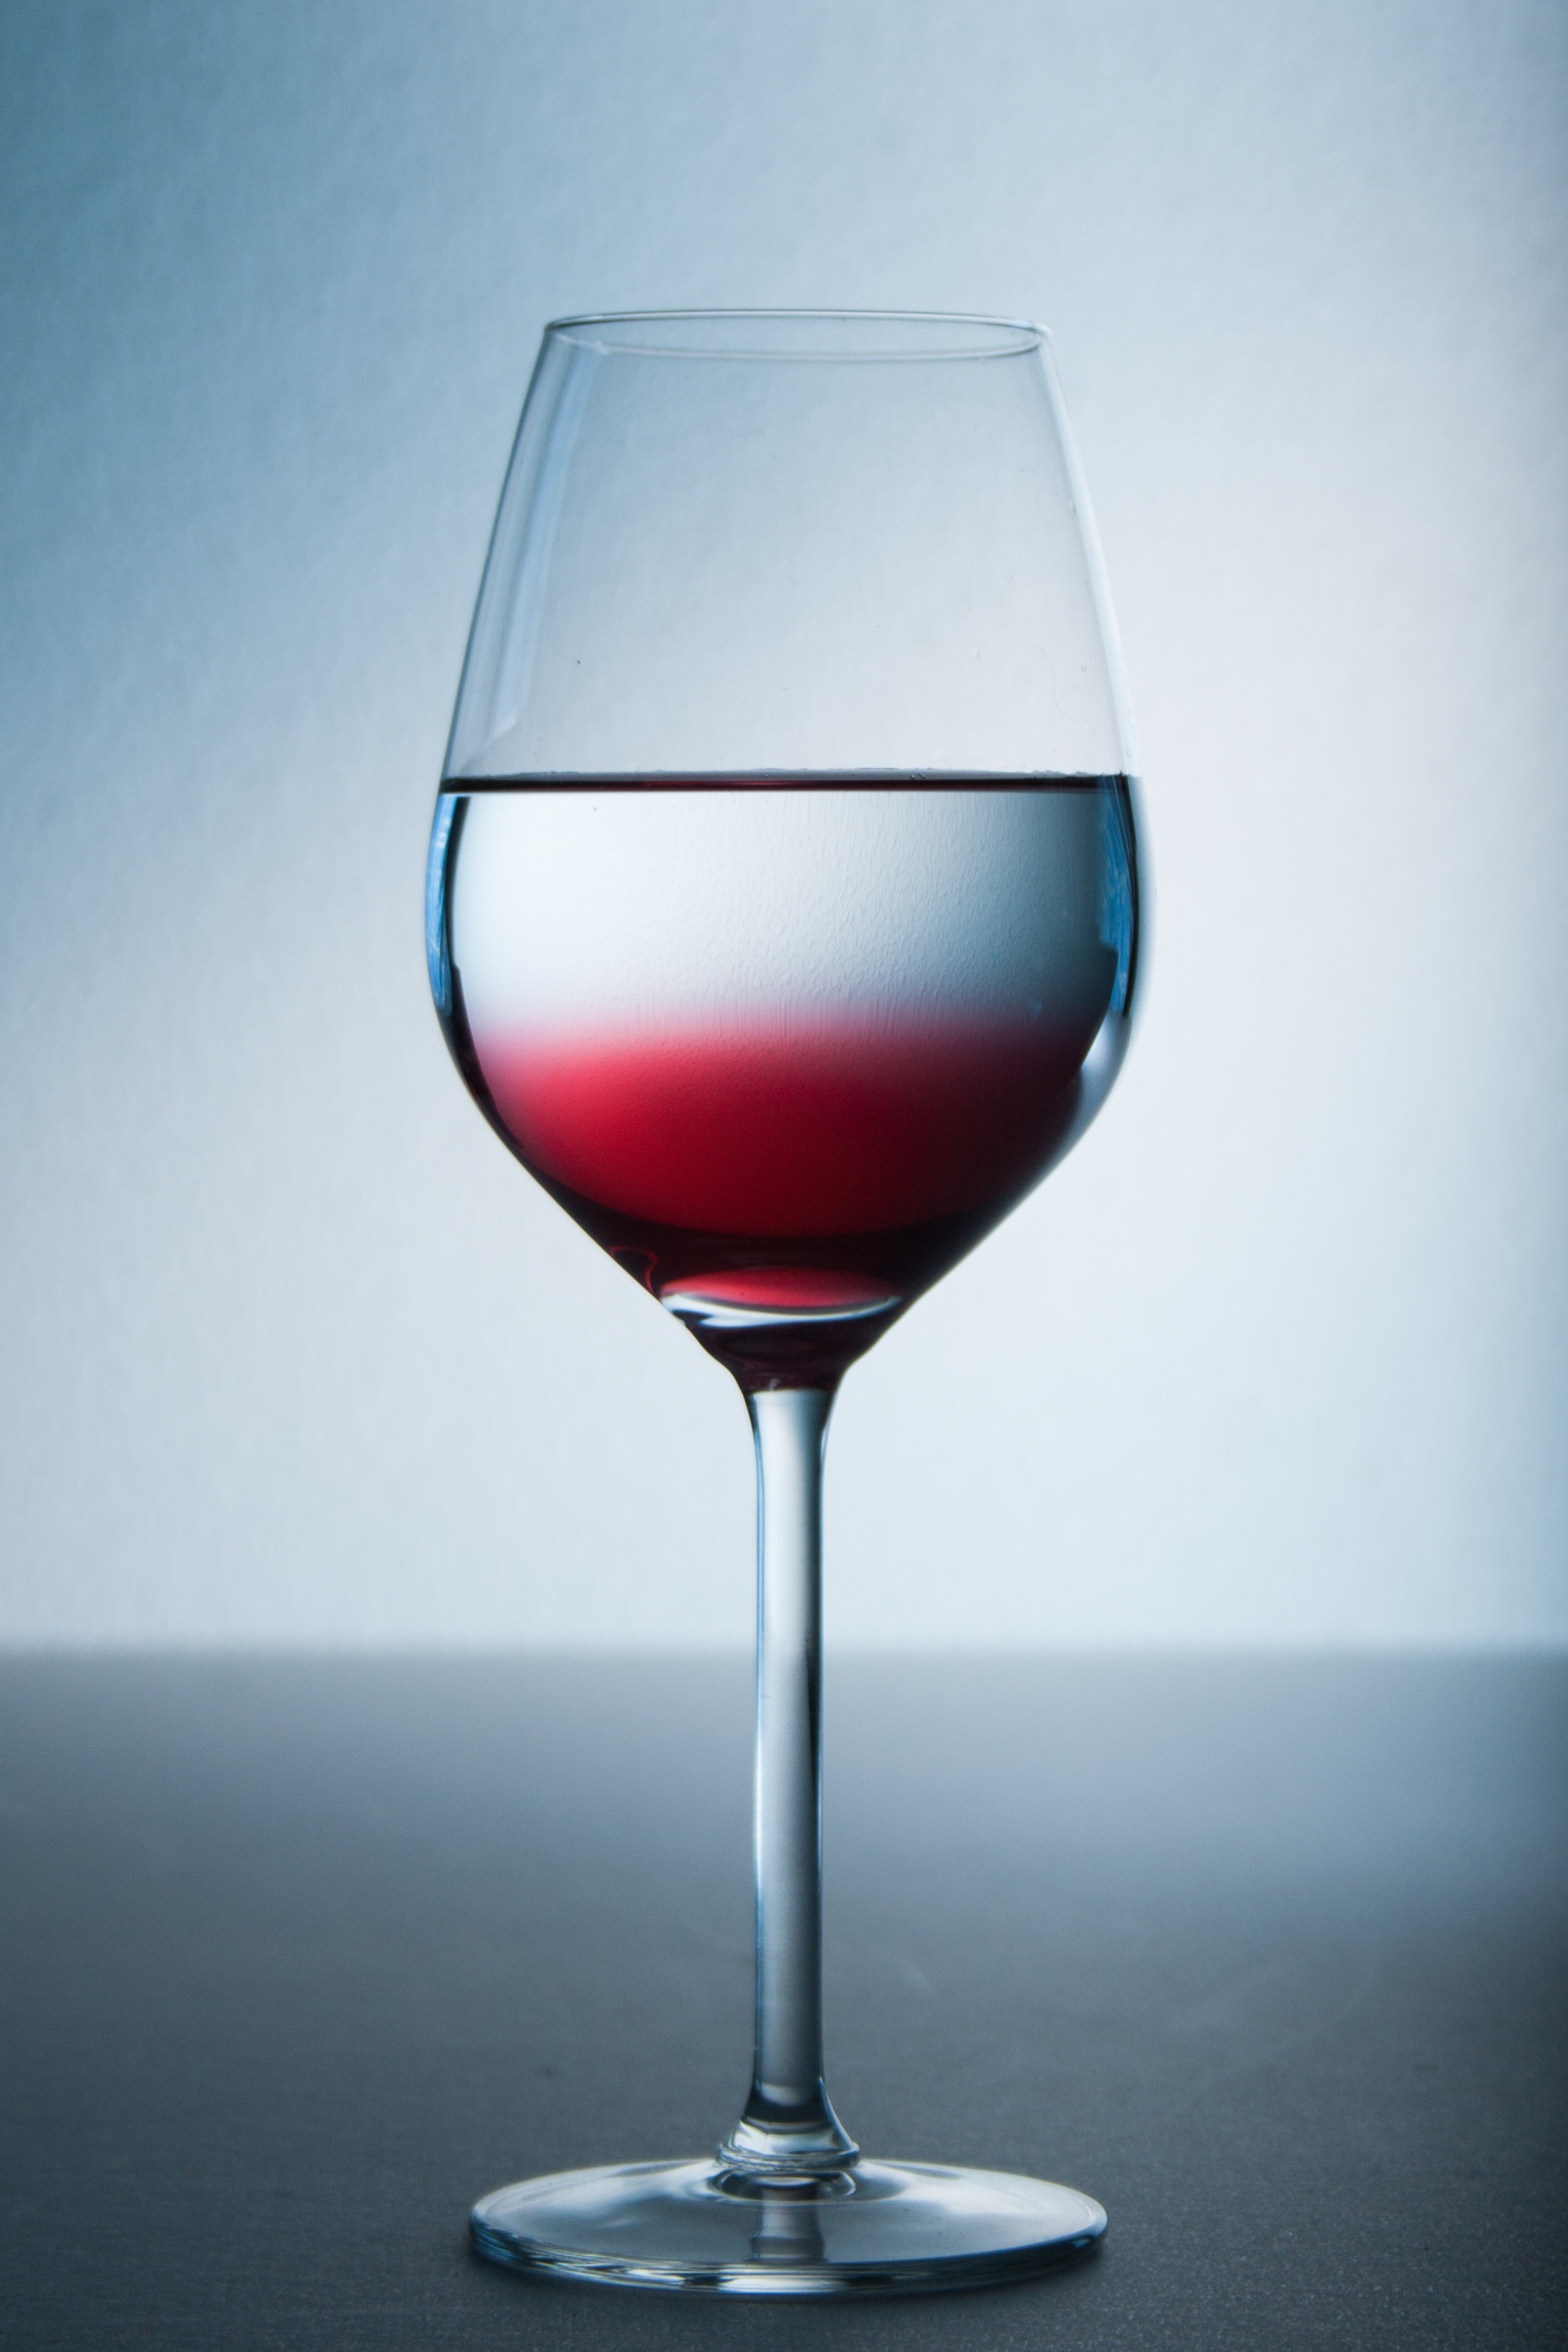
wine, glass, red, drink, red wine, tableware, material, wine glass, drinking, chic, stemware, alcoholic beverage, drinkware, champagne stemware